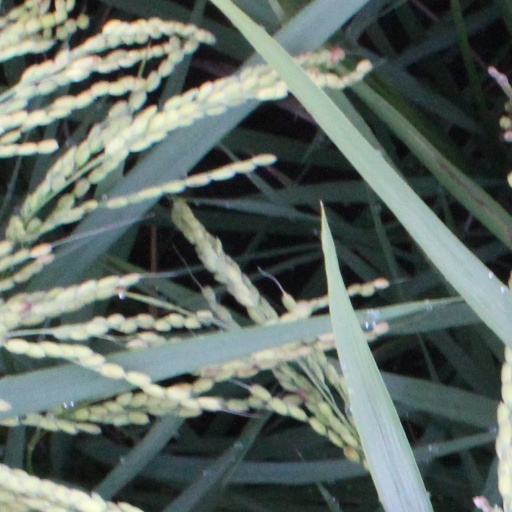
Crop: rice